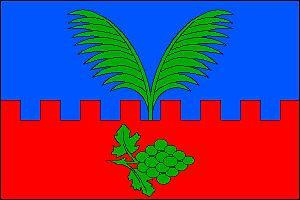
Polešovice est un bourg du district d'Uherské Hradiště, dans la région de Zlín, en République tchèque. Sa population s'élevait à 2 019 habitants en 2018.